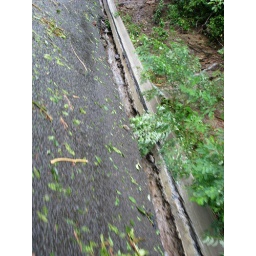
road eaten away by water